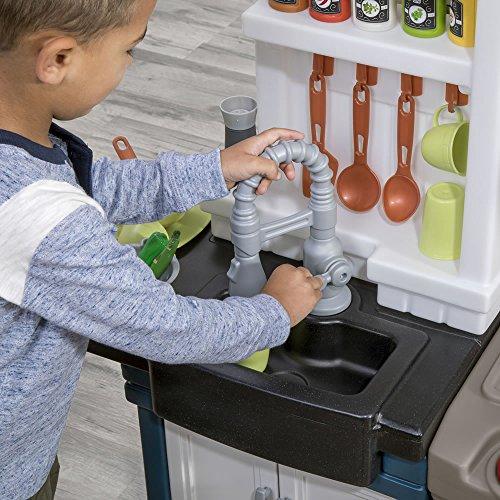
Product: Step2 Modern Metro Kitchen | Modern Play Kitchen & Toy Accessories Set | Kids Kitchen Playset with Real Lights & Sounds
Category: Toys & Games | Dress Up & Pretend Play | Pretend Play | Kitchen Toys | Kitchen Playsets
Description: Modern play kitchen features premium slate-style appliance finishes for pretend play.
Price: $142.99
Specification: ProductDimensions:46.5x14x44.8inches|ItemWeight:23pounds|ShippingWeight:38.6pounds(Viewshippingratesandpolicies)|ShippingAdvisory:Thisitemmustbeshippedseparatelyfromotheritemsinyourorder.Additionalshippingchargeswillnotapply.|ASIN:B073FWDJ5B|Itemmodelnumber:879799|Manufacturerrecommendedage:24months-6years